Modern synthesis (20th century)

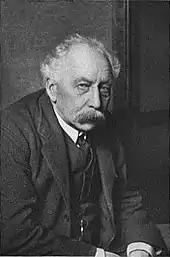
William Bateson championed Mendelism.

While carrying out breeding experiments to clarify the mechanism of inheritance in 1900, Hugo de Vries and Carl Correns independently rediscovered Gregor Mendel's work. News of this reached William Bateson in England, who reported on the paper during a presentation to the Royal Horticultural Society in May 1900. In Mendelian inheritance, the contributions of each parent retain their integrity, rather than blending with the contribution of the other parent. In the case of a cross between two true-breeding varieties such as Mendel's round and wrinkled peas, the first-generation offspring are all alike, in this case, all round. Allowing these to cross, the original characteristics reappear (segregation): about 3/4 of their offspring are round, 1/4 wrinkled. There is a discontinuity between the appearance of the offspring; de Vries coined the term allele for a variant form of an inherited characteristic. This reinforced a major division of thought, already present in the 1890s, between gradualists who followed Darwin, and saltationists such as Bateson.